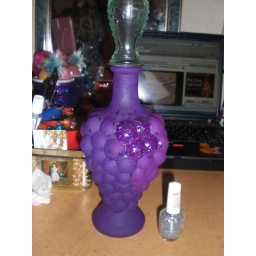
under construction /its a wine bottle from italy....i found it in my cabinet